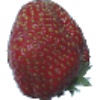
Label: strawberry_wedge